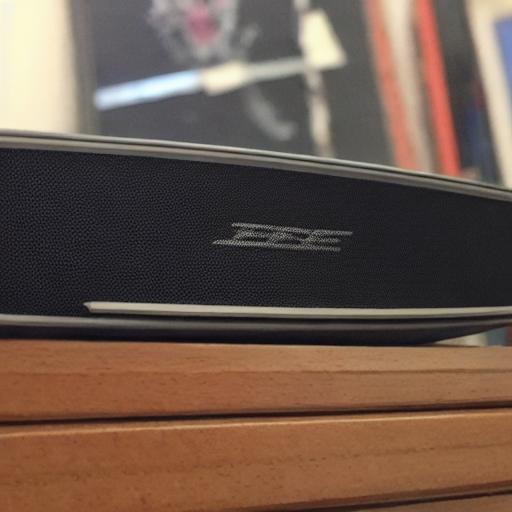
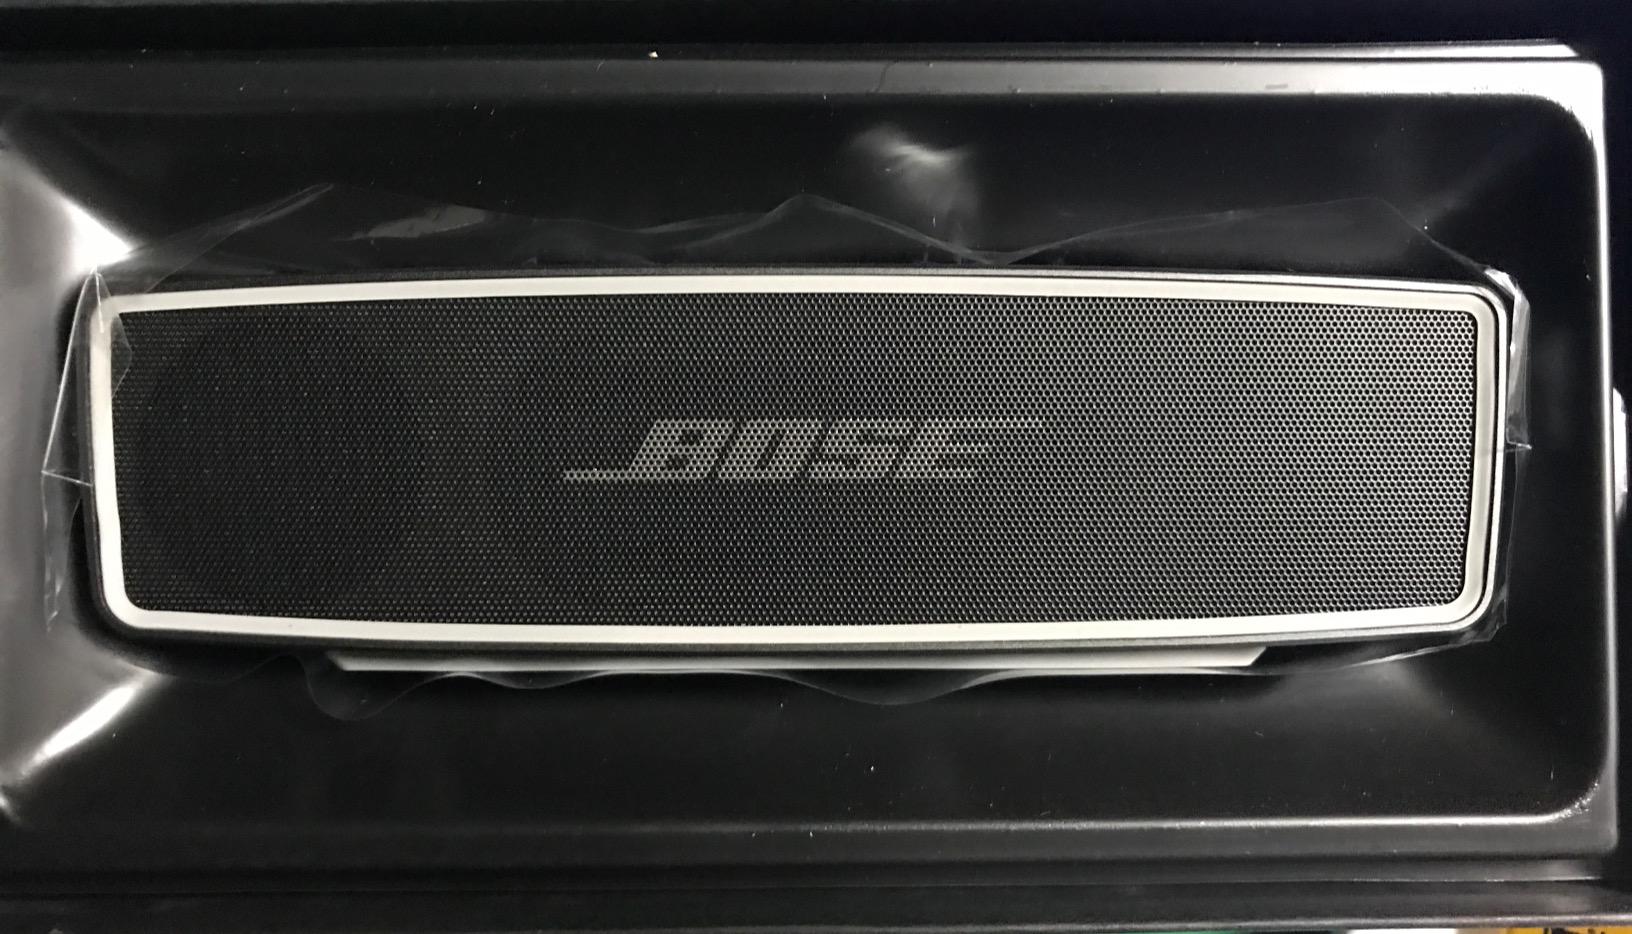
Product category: speaker
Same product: no